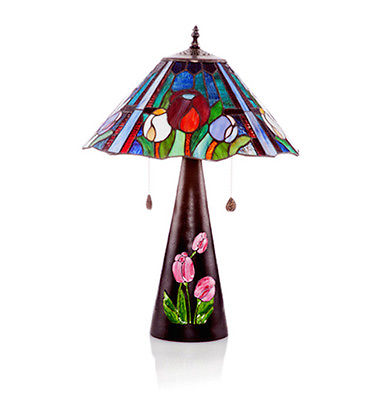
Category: lamp